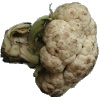
Label: cauliflower